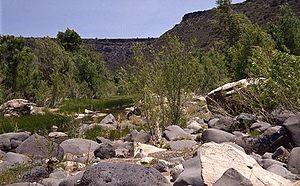
Cette liste recense les monuments nationaux américains.